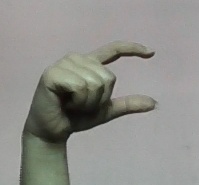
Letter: dal